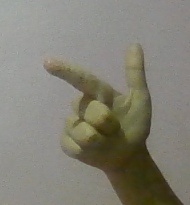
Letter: yaa